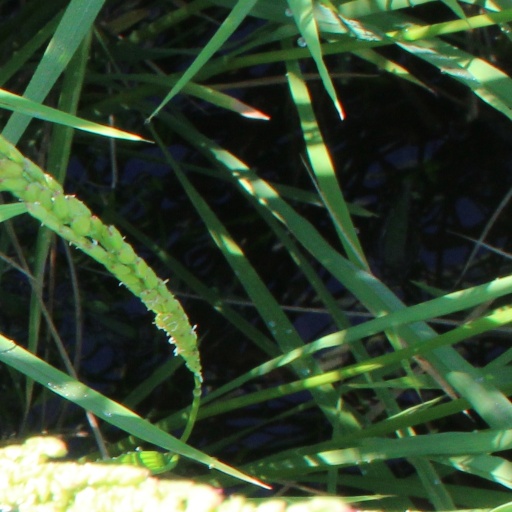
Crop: rice